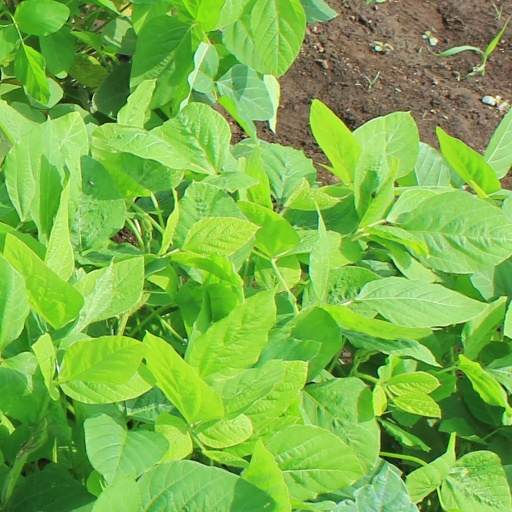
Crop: soybean